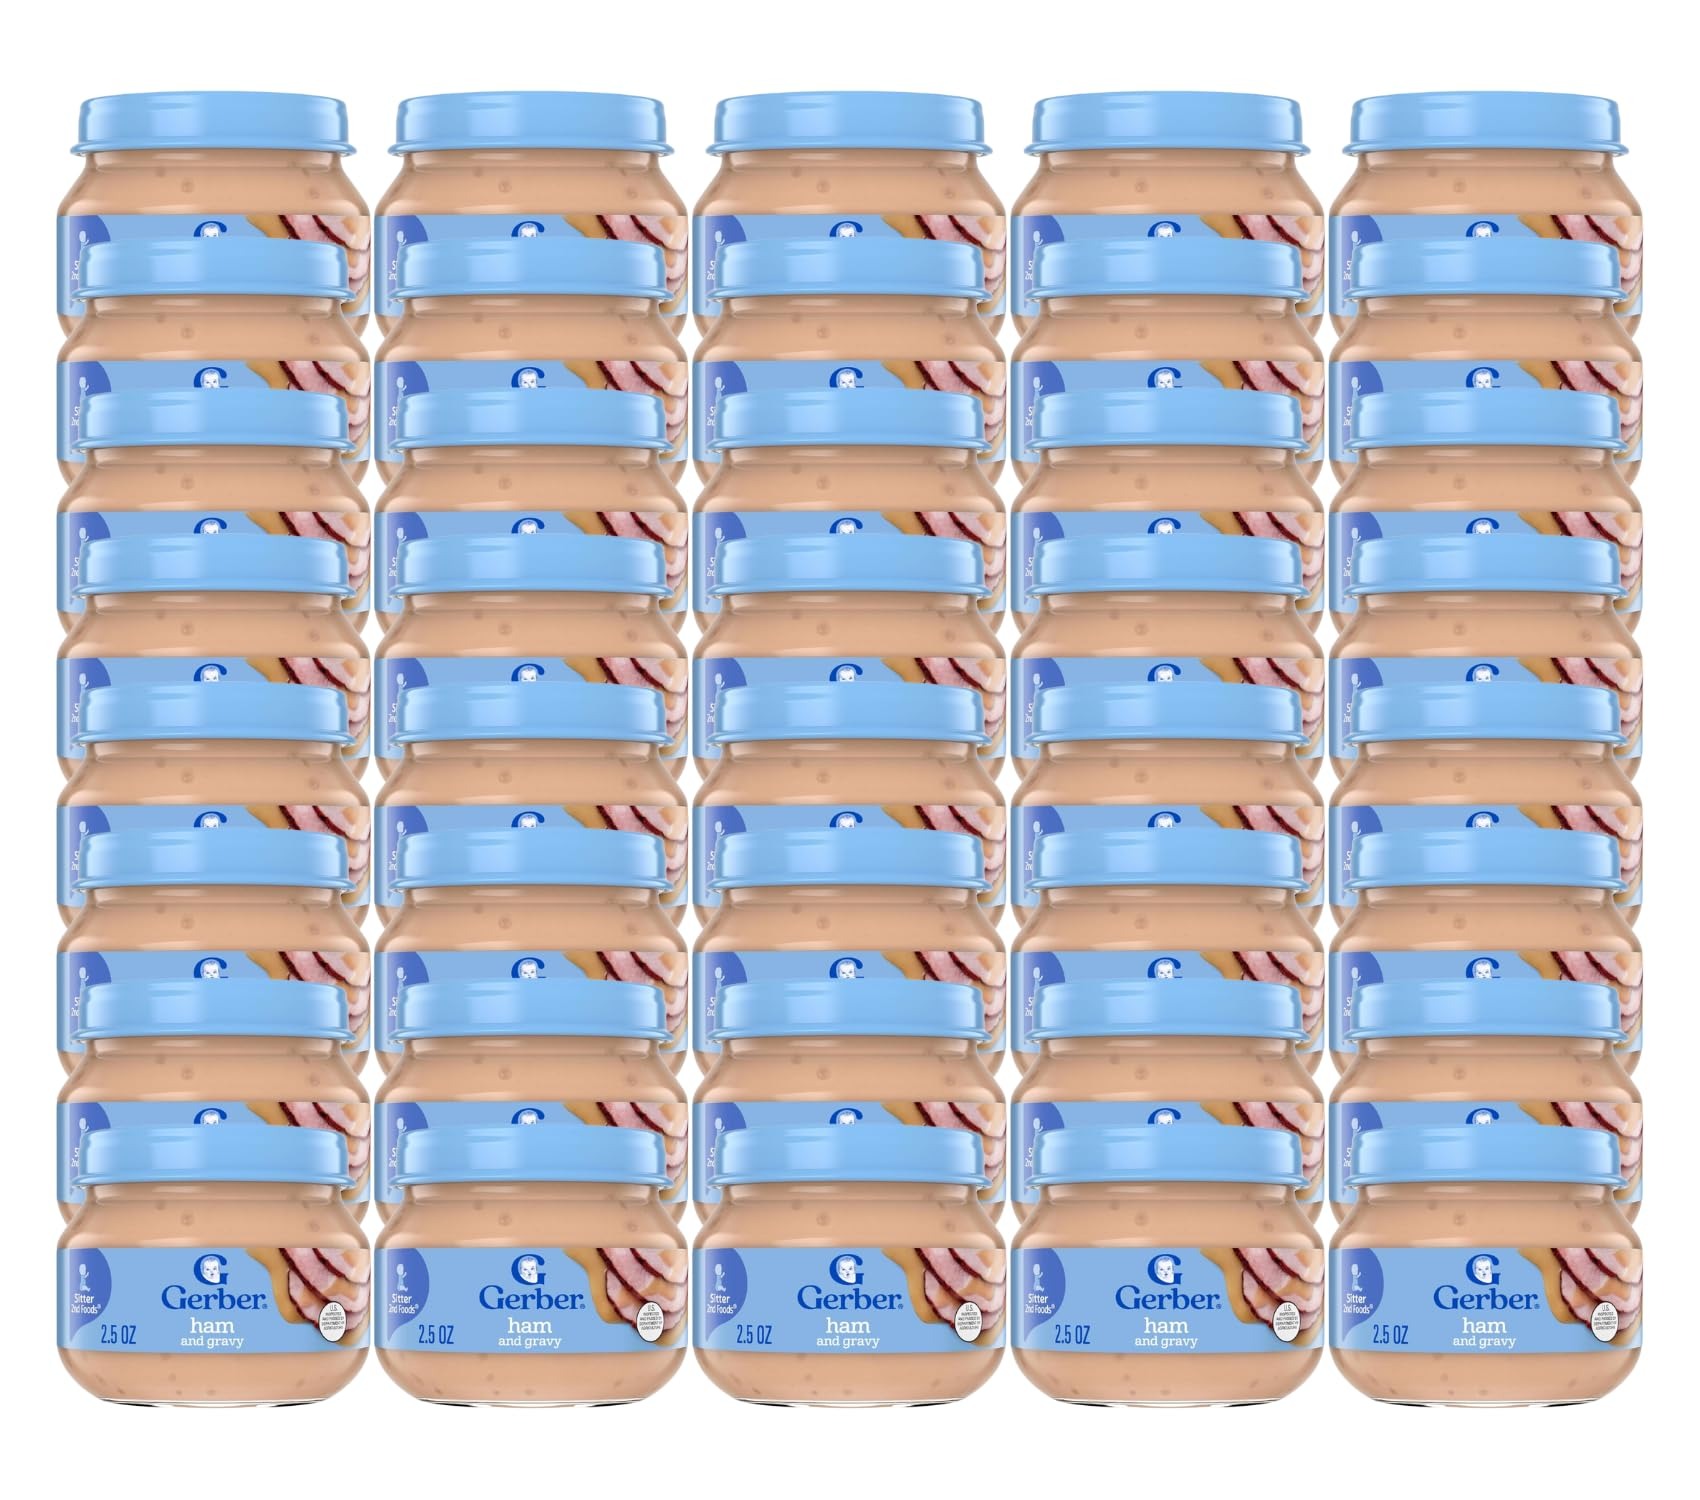
Item Name: Gerber Baby 2nd Foods Baby Food, Ham & Gravy,Non-GMO Pureed Baby Food with Essential Nutrients Glass Jar (2.5 Ounce (Pack of 40))
Bullet Point 1: NEW TASTES: Continue your baby’s food explorations Gerber 2nd Foods will expose them to a variety of tastes and ingredient combinations to help them accept new flavors. Non-GMO Project verified.
Bullet Point 2: WHOLESOME SOURCE OF PROTEIN: Our meats and poultry are among the best food sources for zinc for babies. Inspected by the USDA, they contain 8 grams of protein per jar and no added salt, artificial flavors or colors.
Bullet Point 3: PUREED GOODNESS: Introduce your little one to the goodness of fruits, veggies and other wholesome ingredients. Our baby food is lovingly made and quality tested before it's good enough to be called Gerber.
Bullet Point 4: WHOLESOME OPTIONS: Introduce your infant or toddler to the goodness of fruits, veggies and other wholesome ingredients with Gerber pureed baby food, formula, cereals, snack cups, fruit pouches and more.
Bullet Point 5: The health and safety of your little one has been and will always be Gerber’s highest priority. We're a leader in infant nutrition, not just because we grow food that will feed your little one, but also because we know what nourishment your little one needs
Product Description: Gerber Gravy baby food purees are a delicious Gerber mealtime dinner option. Meats & poultry are among the best food sources for zinc for babies. Inspected by the USDA, they contain 8 grams of protein per jar & no added salt, artificial flavors or colors. Gerber 2nd Foods help expose babies to a variety of tastes and ingredient combinations, which is essential to help them accept new flavors. You can feed your little one straight from the container, or add some to a bowl and refrigerate the leftovers for up to one day.
Value: 100.0
Unit: Ounce

Price: 1.39